Pumpkinseed x bluegill sunfish

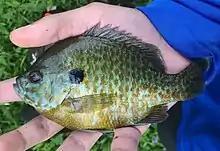
A pumpkinseed x bluegill sunfish that nicely displays the chain-like striping of a bluegill mixed with the orange spots of a pumpkinseed.

The colors can differ from bright greens and oranges to darker greens and browns. They usually have dark orange or brown spots, chain-like stripes, or most often a combination of both. The ventral side of this hybrid ranges from yellow to dark orange. The main body color is often a combination green and light blue. The blue fades into green dorsally. The opercular flap has a black spot on it with and orange rim running along its edge. The orange rim can sometimes be light and even pinkish in color. Though in some cases it can be more red like a pumpkinseed. The face of pumpkingills have faded and less prominent blue streaking on its head compared to its pumpkinseed parent.